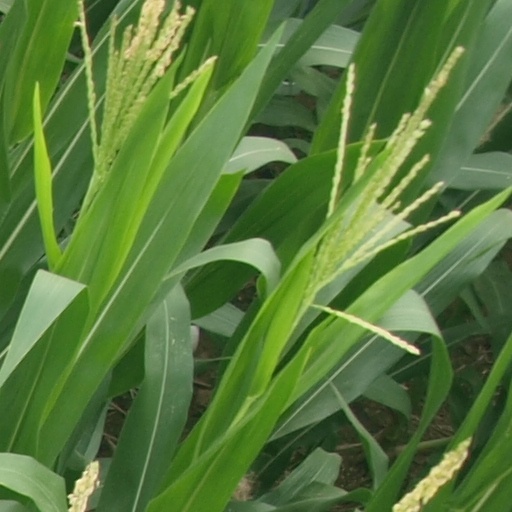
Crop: maize; corn